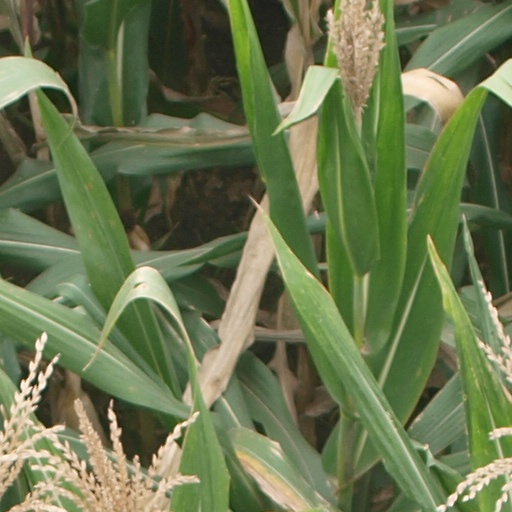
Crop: maize; corn